Nybrogade 10

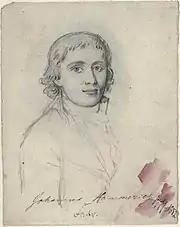
Johannes Hammerich

The property was in the new cadastre of 1806 listed as No. 5. It was by then owned by the merchants Hammerich & Olesen. Johannes Hammerich (1777-1852) was married to Metha Magdalena Adolph (1777-1823). The homeir was characterized by Herrnhut values.